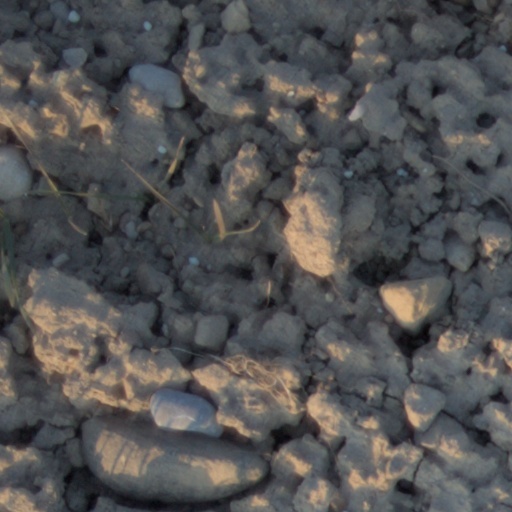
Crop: wheat